Wafa Al-Udaini

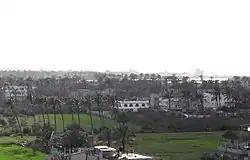
Deir al-Balah, Gaza Strip, pictured in 2008, when Al-Udaini first began reporting.

Wafa Al-Udaini was born in Deir Al- Balah in 1985. She attended Al Aqsa University where she majored in English, with the intention of becoming a teacher and translator.